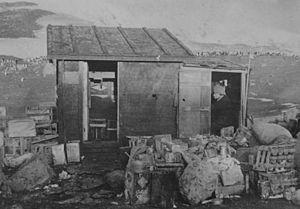
L'île Thule est l'une des îles les plus australes des îles Sandwich du Sud, proche de l'île Cook et de l'île Bellingshausen.